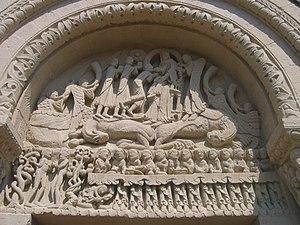
Portail et linteau (Église Ste-Marie-Madeleine de Neuilly en Donjon)
L'église Sainte-Marie-Madeleine est une église catholique située à Neuilly-en-Donjon, en France.